Brad Cloepfil

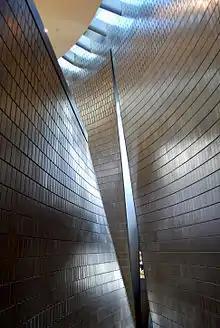
Interior construction photo of the National Music Centre of Canada, Calgary, Alberta. Architect: Brad Cloepfil / Allied Works Architecture

Allied Works' first major commission for the Wieden+Kennedy Building was awarded after the co-founder Dan Wieden sought out the designer of a local Portland bar called Saucebox, which was one of Cloepfil's early tight-budget projects. The project transformed an abandoned 1908 warehouse into the headquarters for an international advertising agency. In a state of extreme disrepair after decades as a sealed cold-storage facility, Wieden had doubts of ever moving in there, but Cloepfil convinced him that it was worth the effort. The Allied Works design turned the dark warehouse into a light-filled, open structure with new concrete and reclaimed Douglas-fir juxtaposed against the existing masonry and heavy timber frame. This project earned him several other projects from Wieden and proved to be instrumental in further commissions.